Iris orientalis

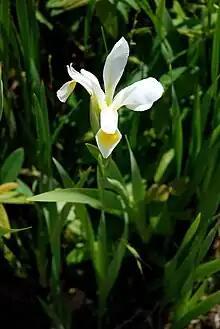

It can also be propagated by division or by seed growing, after allowing the capsules to mature and then break to release the seeds.